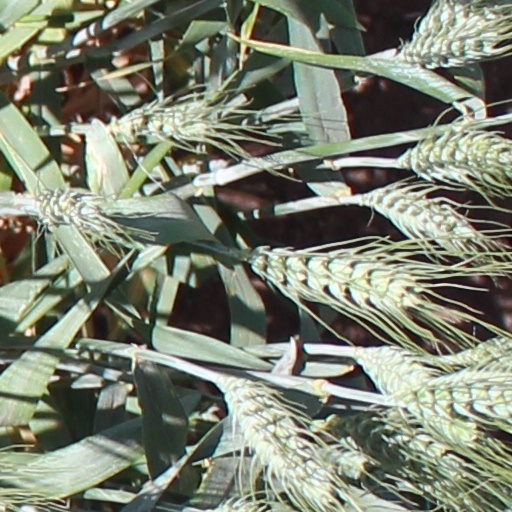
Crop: wheat